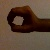
The image shows a hand gesture representing the number 0 in Indian Sign Language.